Thayumanaswami Temple, Rockfort

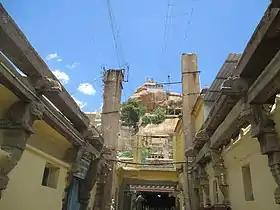

According to Hindu legend, a pregnant woman named Rathnavathi was an ardent devotee of Shiva. While nearing labour, she requested her mother to come over. Her mom could not reach on account of heavy floods in river Cauvery. As the delivery time came closer, Rathnavathi prayed to Shiva. Shiva, moved by the devotion of Rathnavathi, took the form of Rathnavathi's mother and helped with her smooth delivery. After the delivery, Shiva vanished and Rathnavathi's mother arrived later. The family learned that it was Shiva who attended to the delivery. Henceforth, Shiva in the temple came to be known as Thayumanaswamy, meaning the Lord who acted like a Mother. The temple obtained the name from the presiding deity, Thayumanaswamy. Shiva disguised himself as a mother for a pregnant lady, leading to the name "Thayumanavar", meaning the one who became a mother.